Color blindness

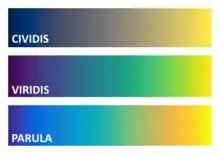
Three sequential colormaps that have been designed to be accessible to the color blind

A common task for designers is to select a subset of colors ("qualitative" colormap) that are as mutually differentiable as possible (salient). For example, player pieces in a board game should be as different as possible.